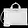
Label: Bag